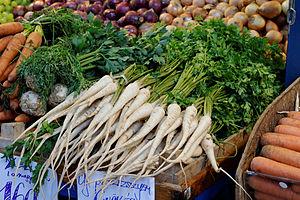
Petroselinum crispum var. tuberosum, le persil tubéreux. Halles centrales de Budapest
Le persil est une espèce de plante herbacée de la famille des Apiacées et du genre Petroselinum. Le persil est couramment utilisé en cuisine pour ses feuilles très divisées, et en Europe centrale pour sa racine pivot. C'est également une plante médicinale.
Une botte est un assemblage de produits de l'agriculture réunis au moyen d'un ou plusieurs liens. Toute plante ou élément d'une plante est susceptible d'être réuni en une botte tels la paille, le foin, les oignons, asperges, etc. C'est un type de conditionnement utilisé pour la récolte, la manutention et la vente, notamment en ce qui concerne les plantes aromatiques fraîches, les carottes, oignons, etc. La gerbe est un type de bottes particulier. La botte constitue une unité de mesure ancienne pour certains matériaux.